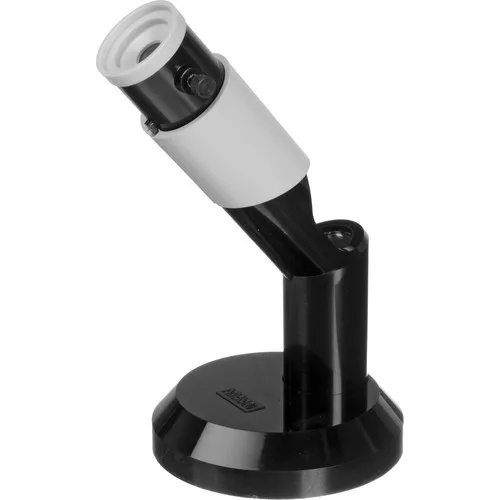
Paterson Micro Focus Finder
The Paterson Micro Focus Finder provides a highly magnified image which snaps into and out of sharp focus and is bright, even at large magnifications. It is 6in (15cm) high and adjustable for individual eyesight. A shutter protects the mirror when not in use and a lens cap protects the high quality lens.
Brand: C.R. Kennedy
Category: Cameras & Optics > Photography > Darkroom > Enlarging Equipment > Focusing Aids